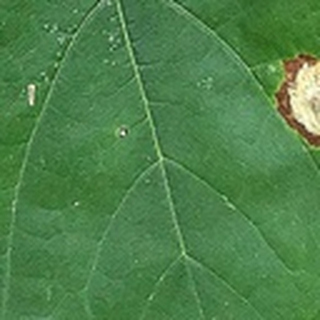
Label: cotton_target_spot